Jules Achille Noël

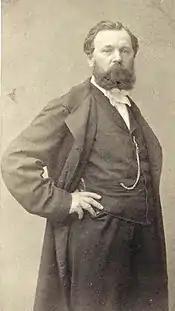
Jules Noël, photograph by Pierre Petit

Jules Achille Noël, born Louis Assez Noël (24 February 1815, Quimper – 26 March 1881, Algiers) was a French landscape and maritime painter who worked primarily in Brittany and Normandy.